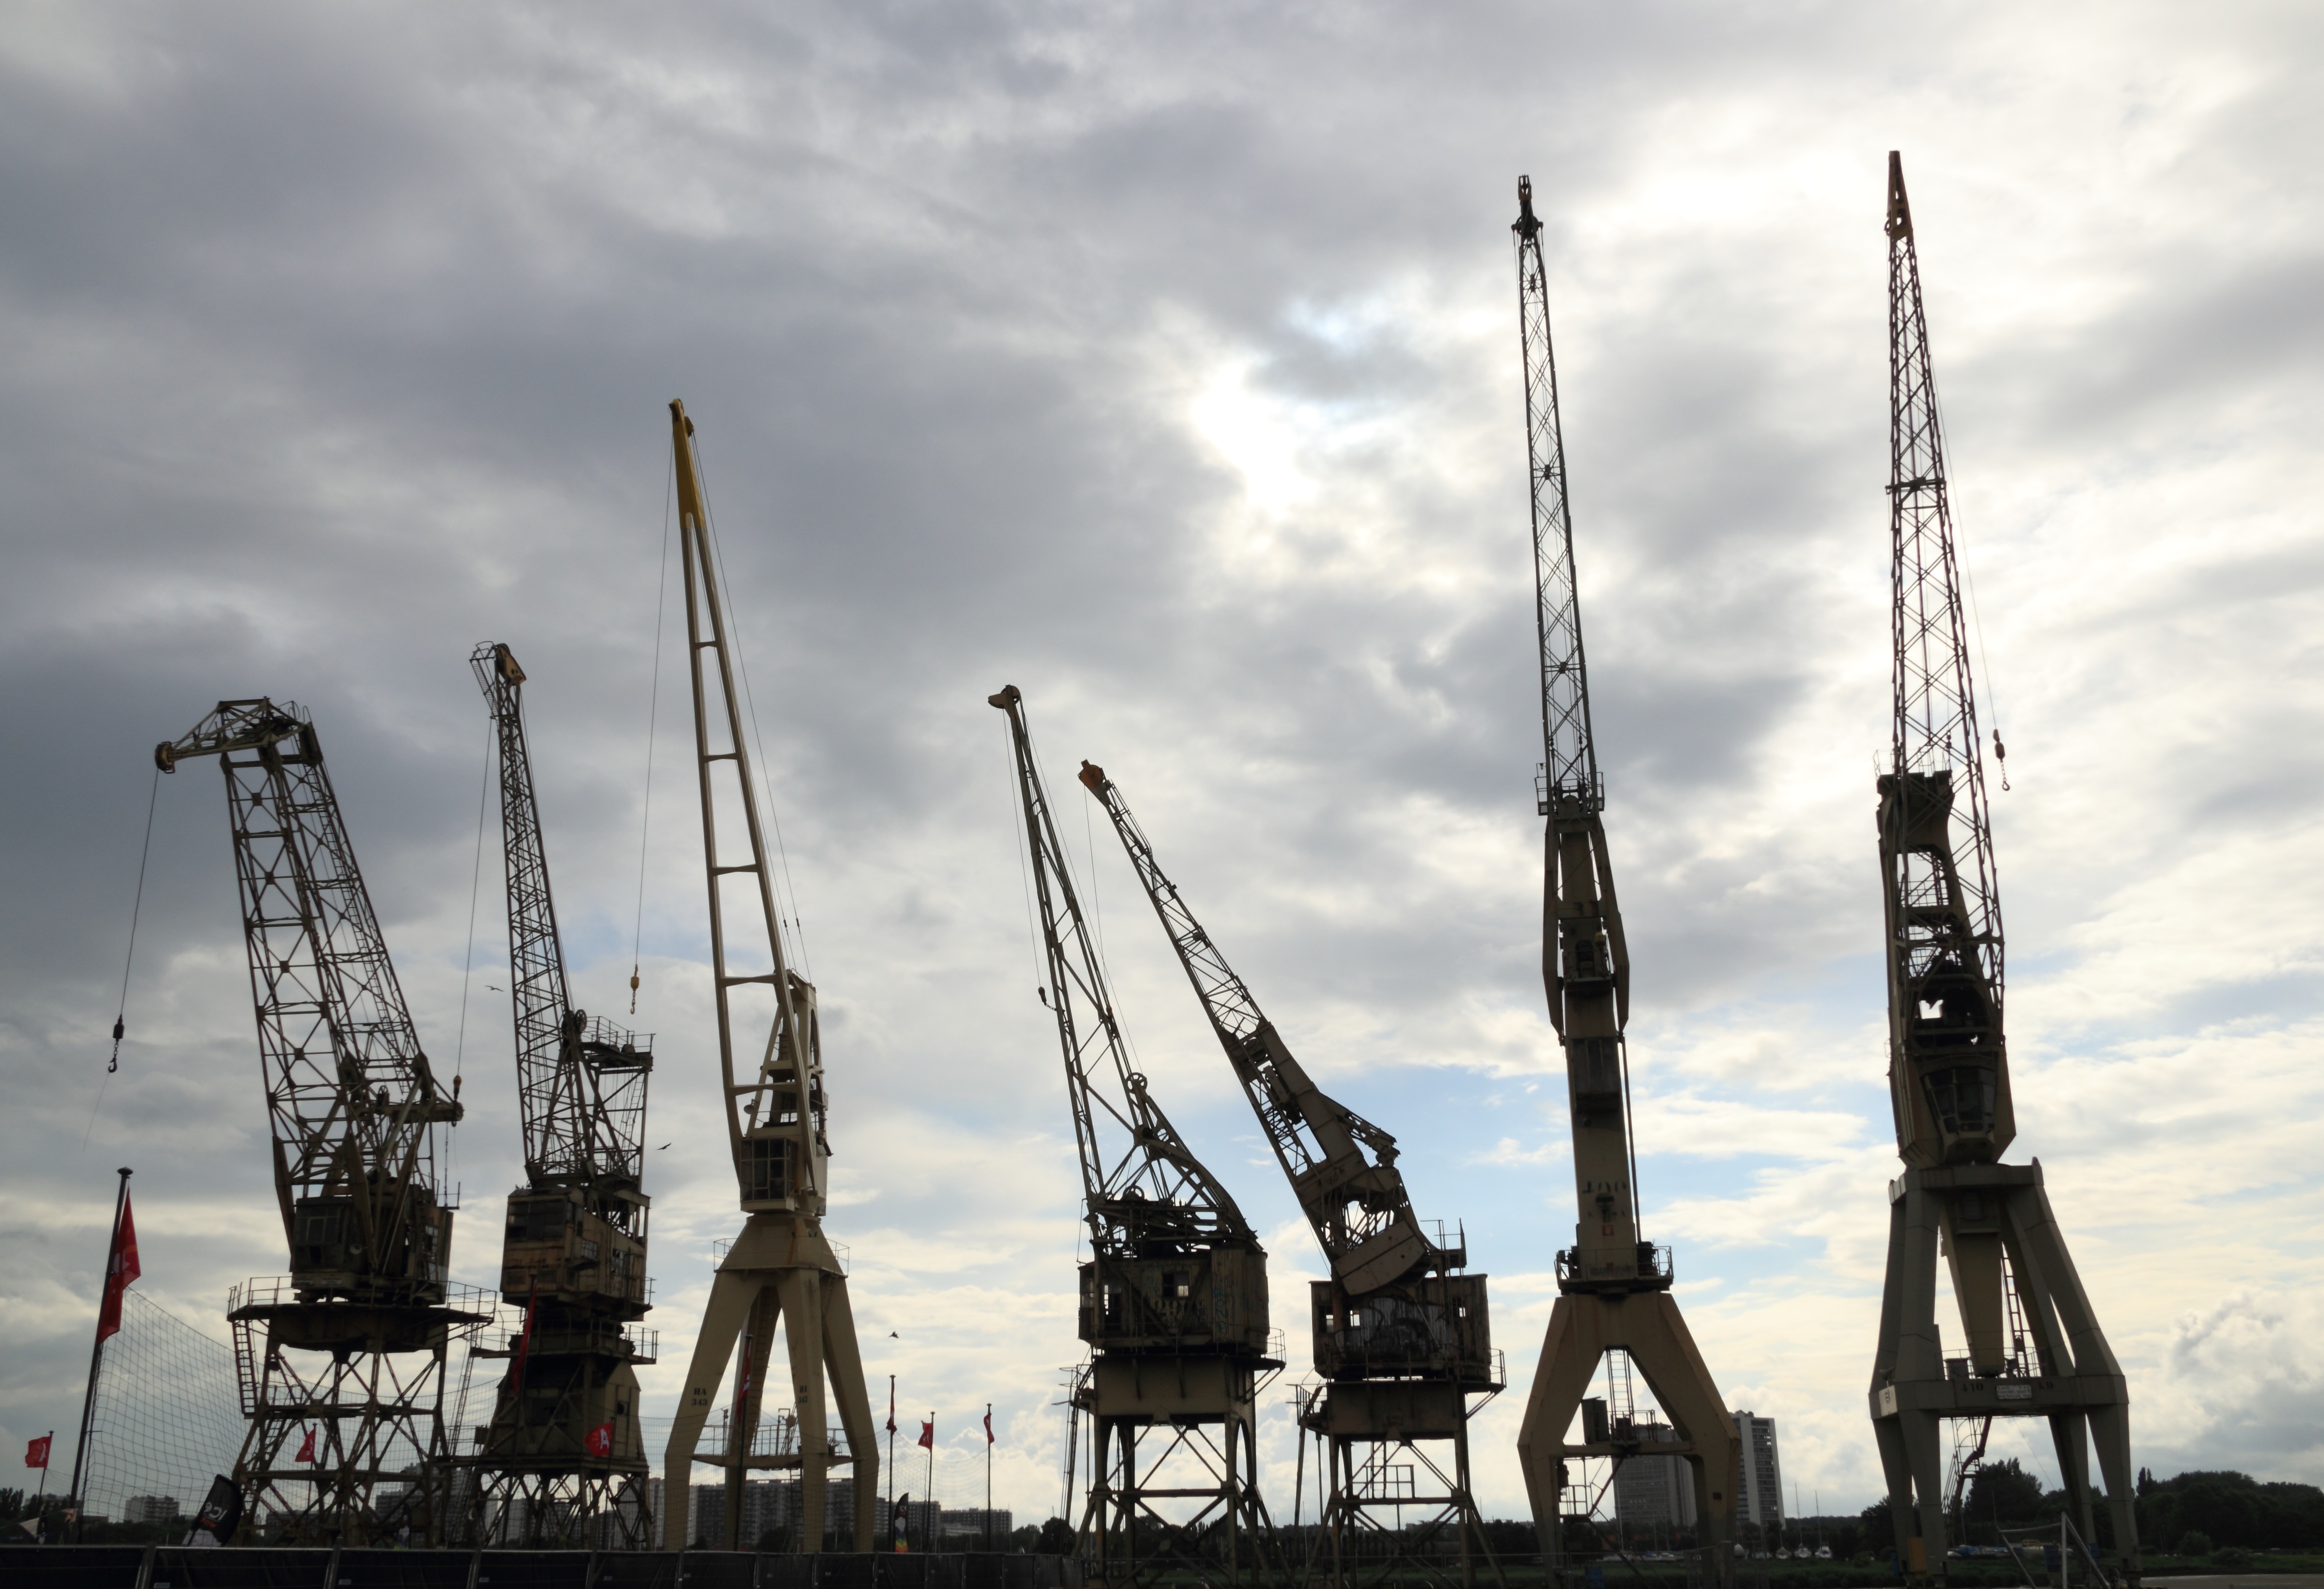
vehicle, mast, harbor, industry, rocket, belgium, spire, cranes, lifting, antwerp, schelde, construction equipment, scheldt, oil field